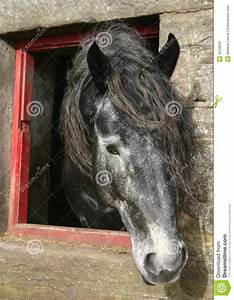
Label: horse